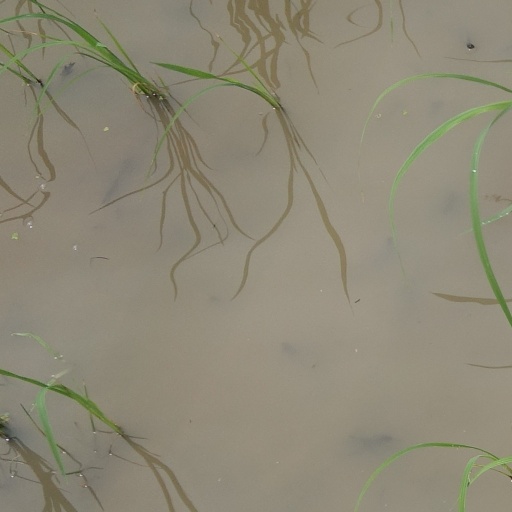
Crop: rice